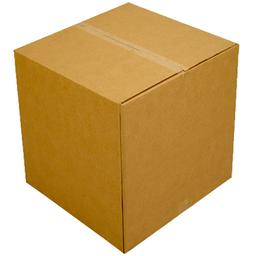
Label: cardboard